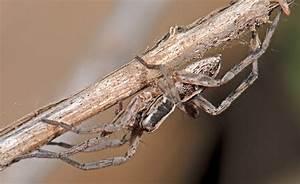
spider